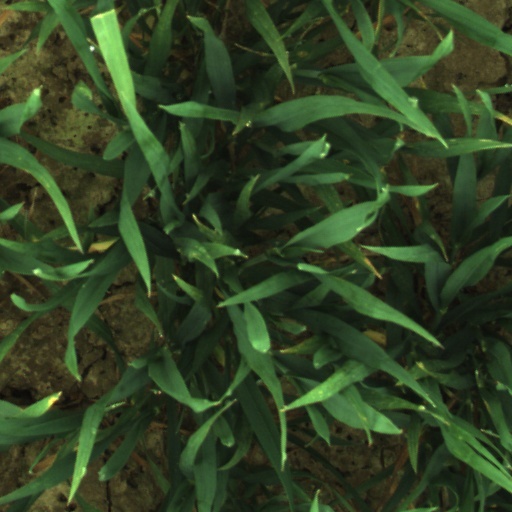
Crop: wheat